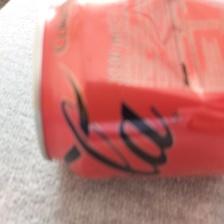
Label: cans